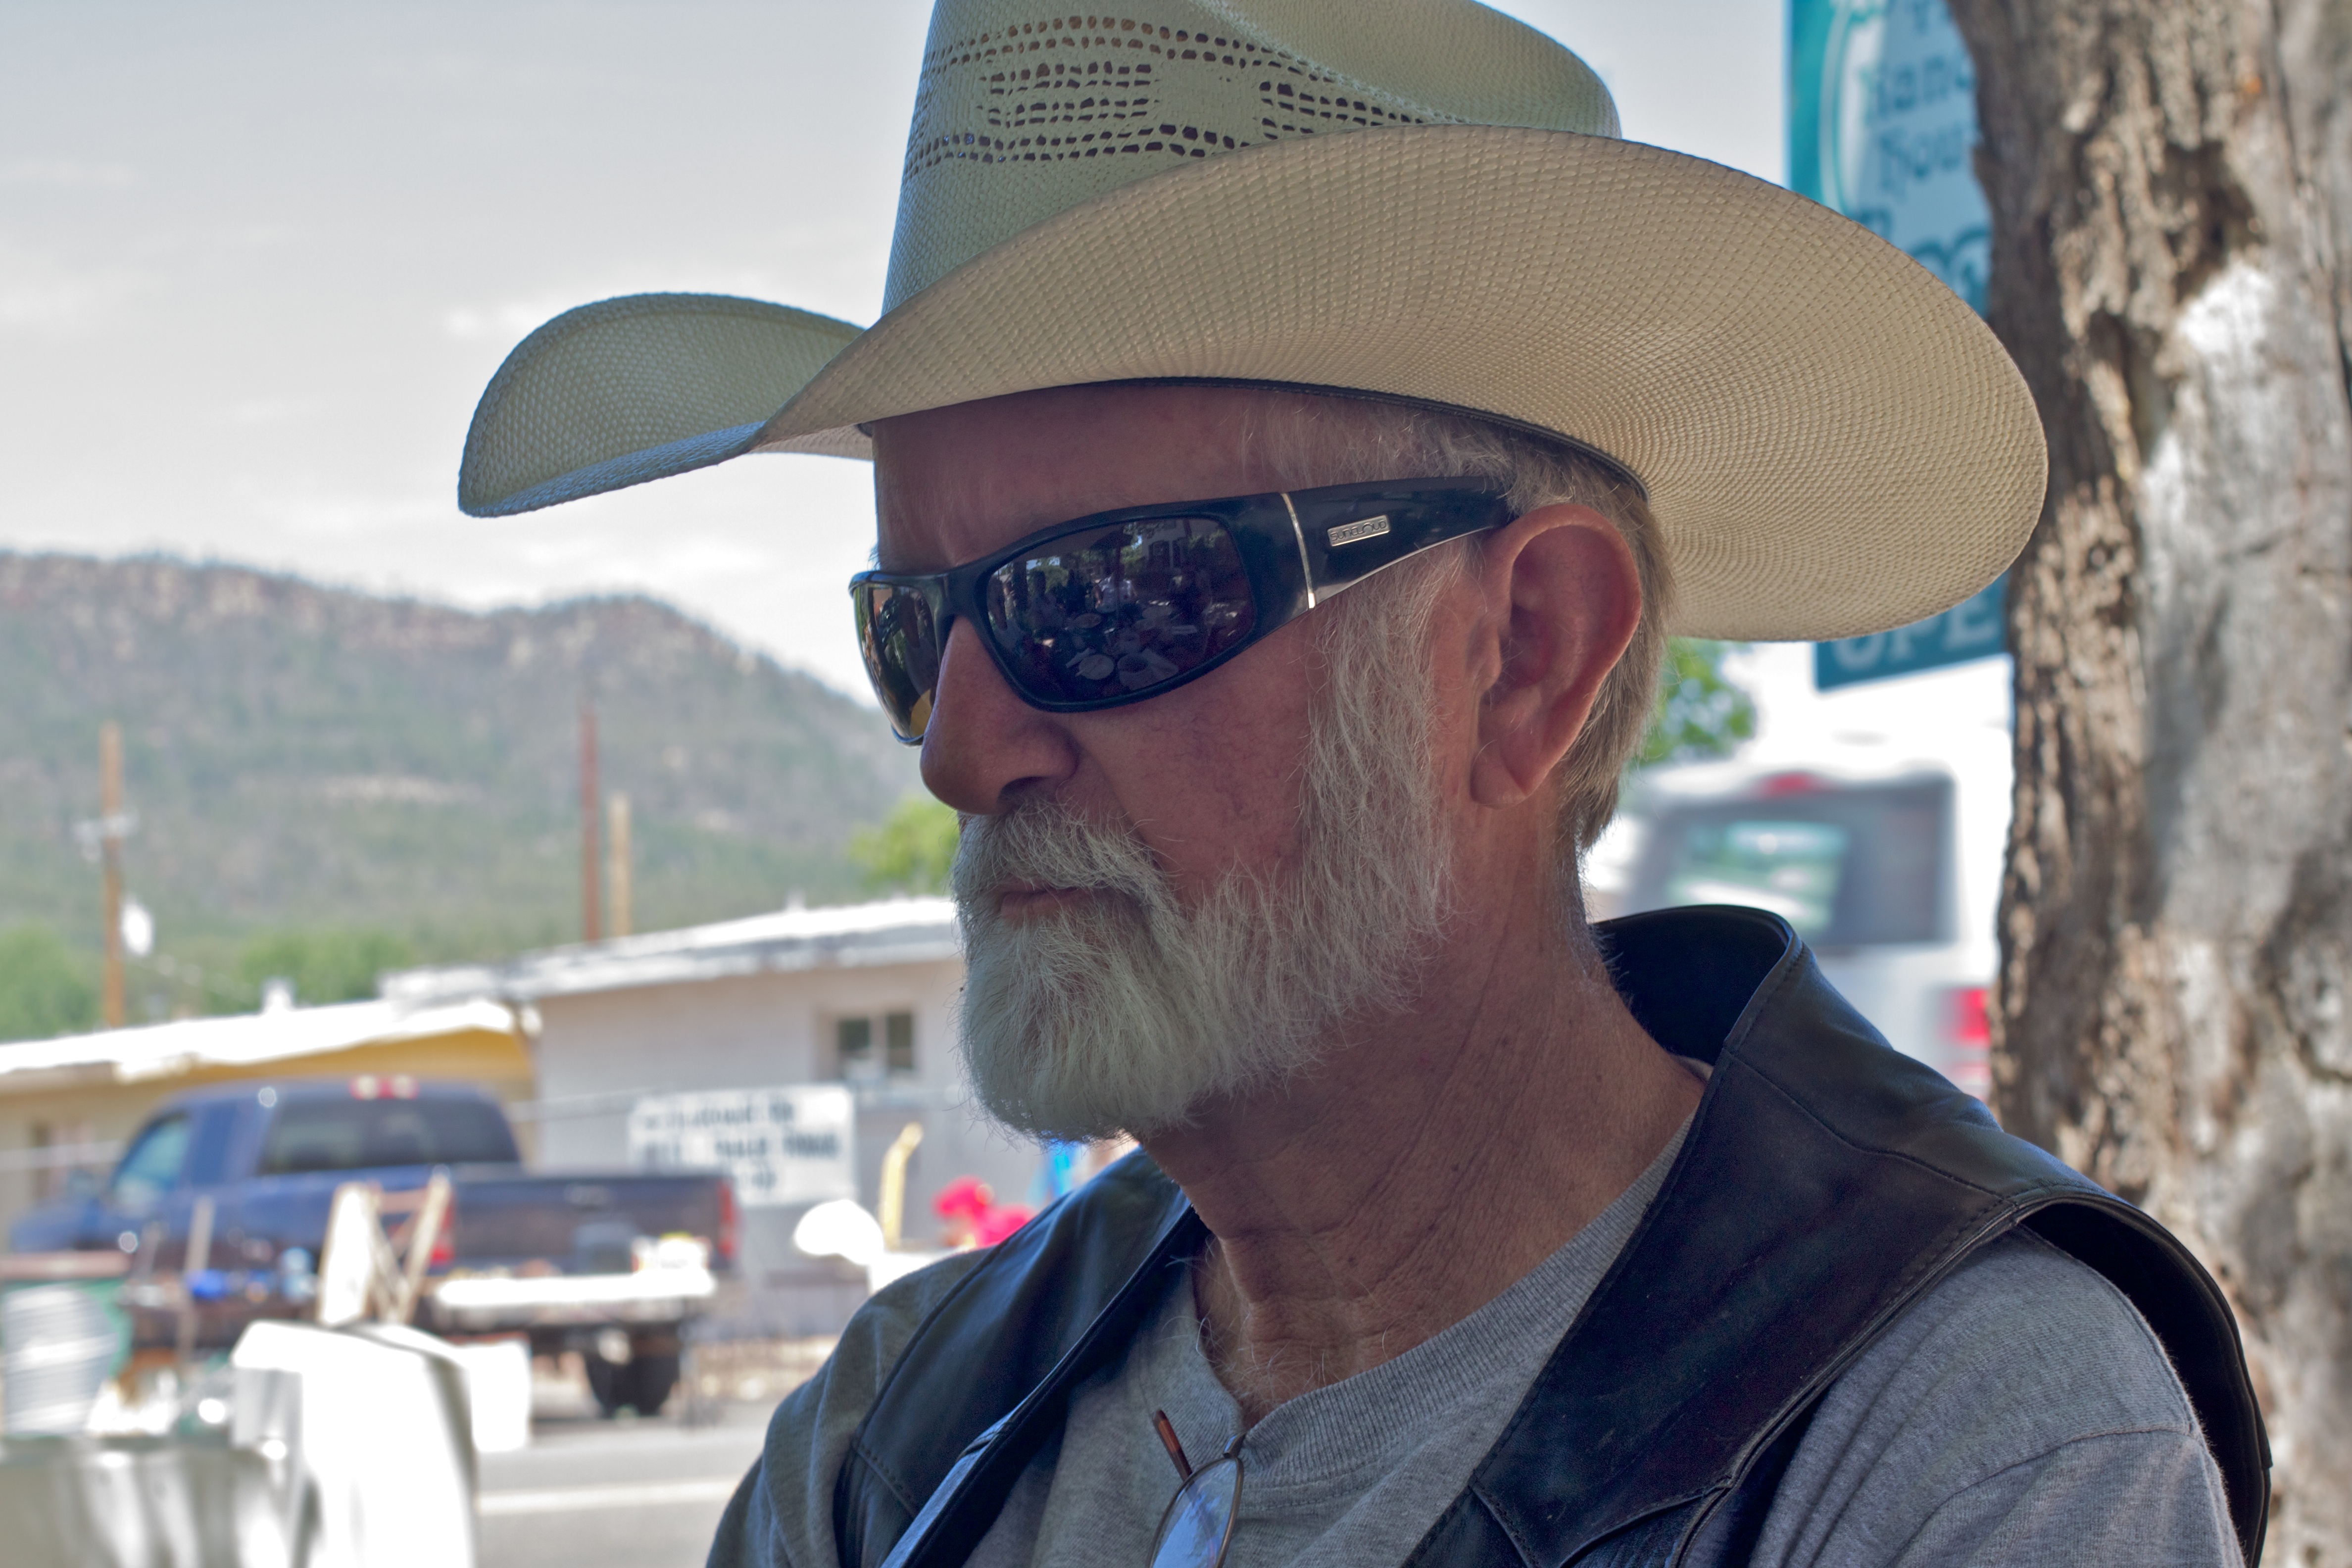
man, person, spring, hat, blue, sunglasses, glasses, cowboy